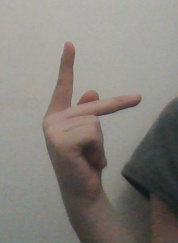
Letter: dha